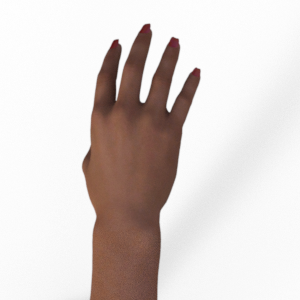
Label: paper